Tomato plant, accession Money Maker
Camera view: vertical (180 deg); turntable rotation: 150 degrees
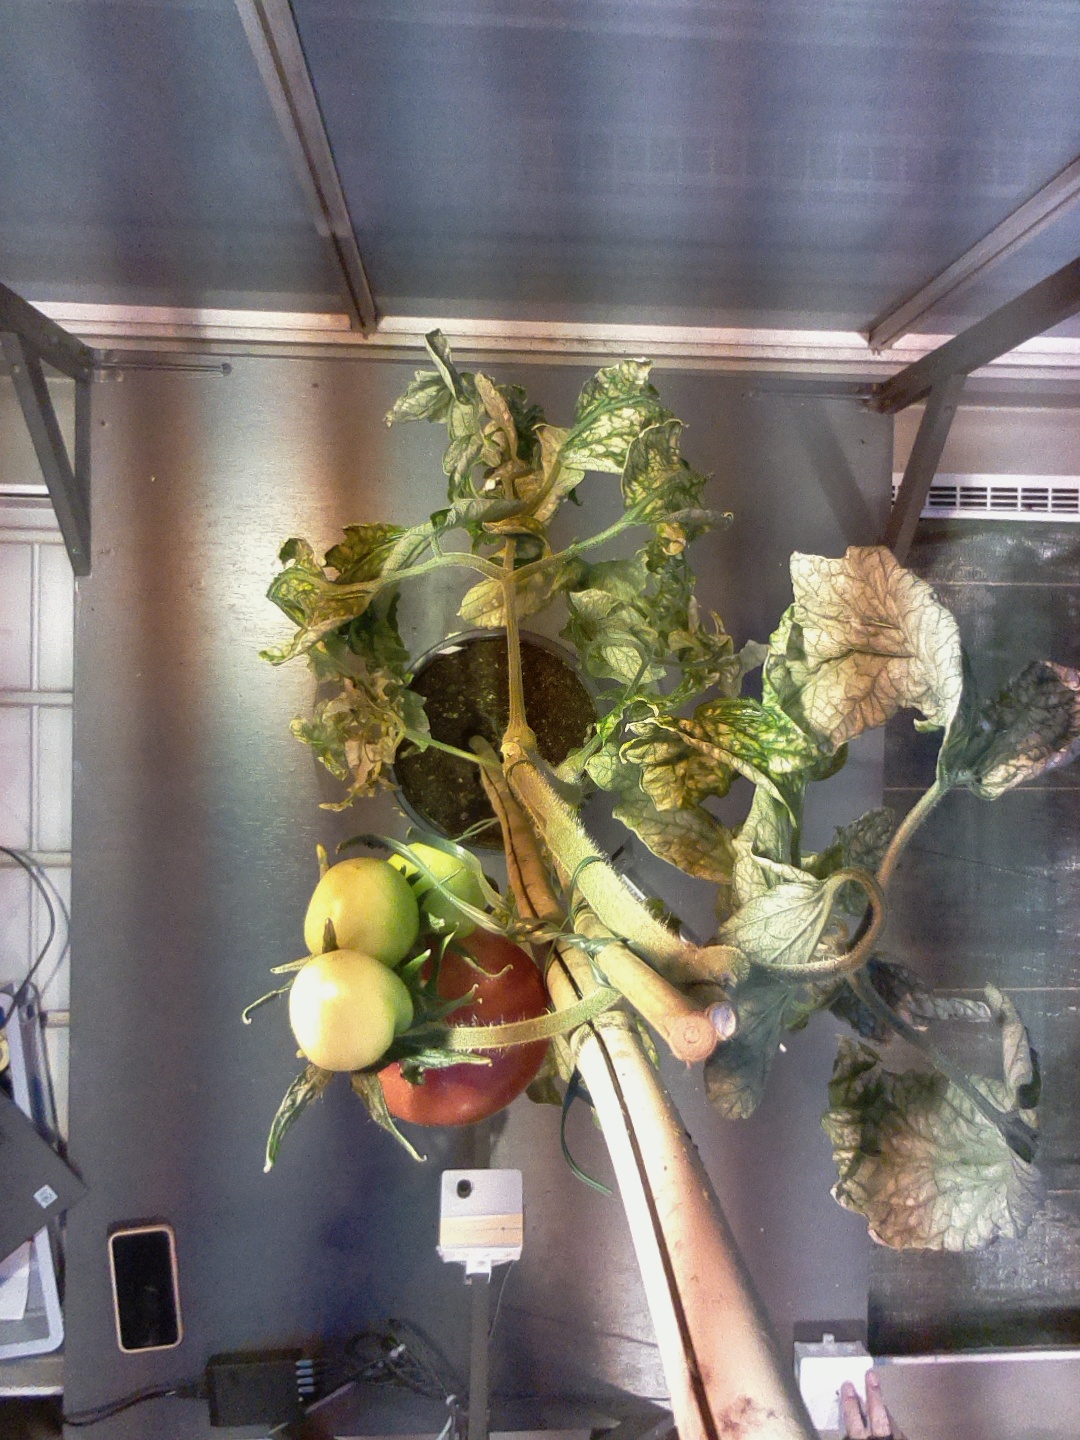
BBCH growth stage 81: 10%-20% of fruits show typical fully ripe color